Lubenham

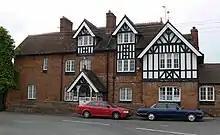
"The House that Jack built" (Gore Lodge)

The area boasts some lovely walks with abundant wildlife. Otters and kingfishers were seen on the River Welland in 2015.